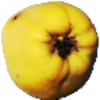
Label: Quince 1